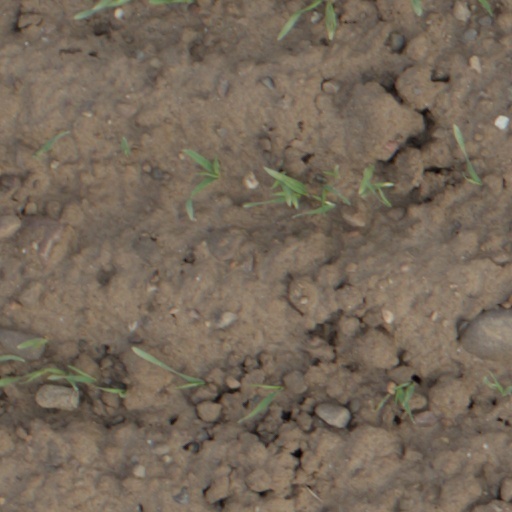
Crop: wheat